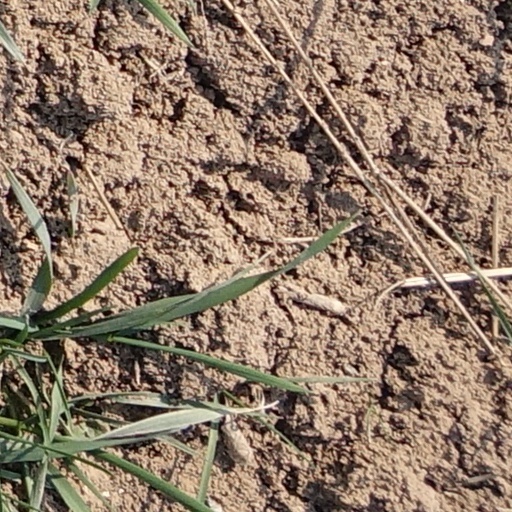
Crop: wheat